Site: brandenburg
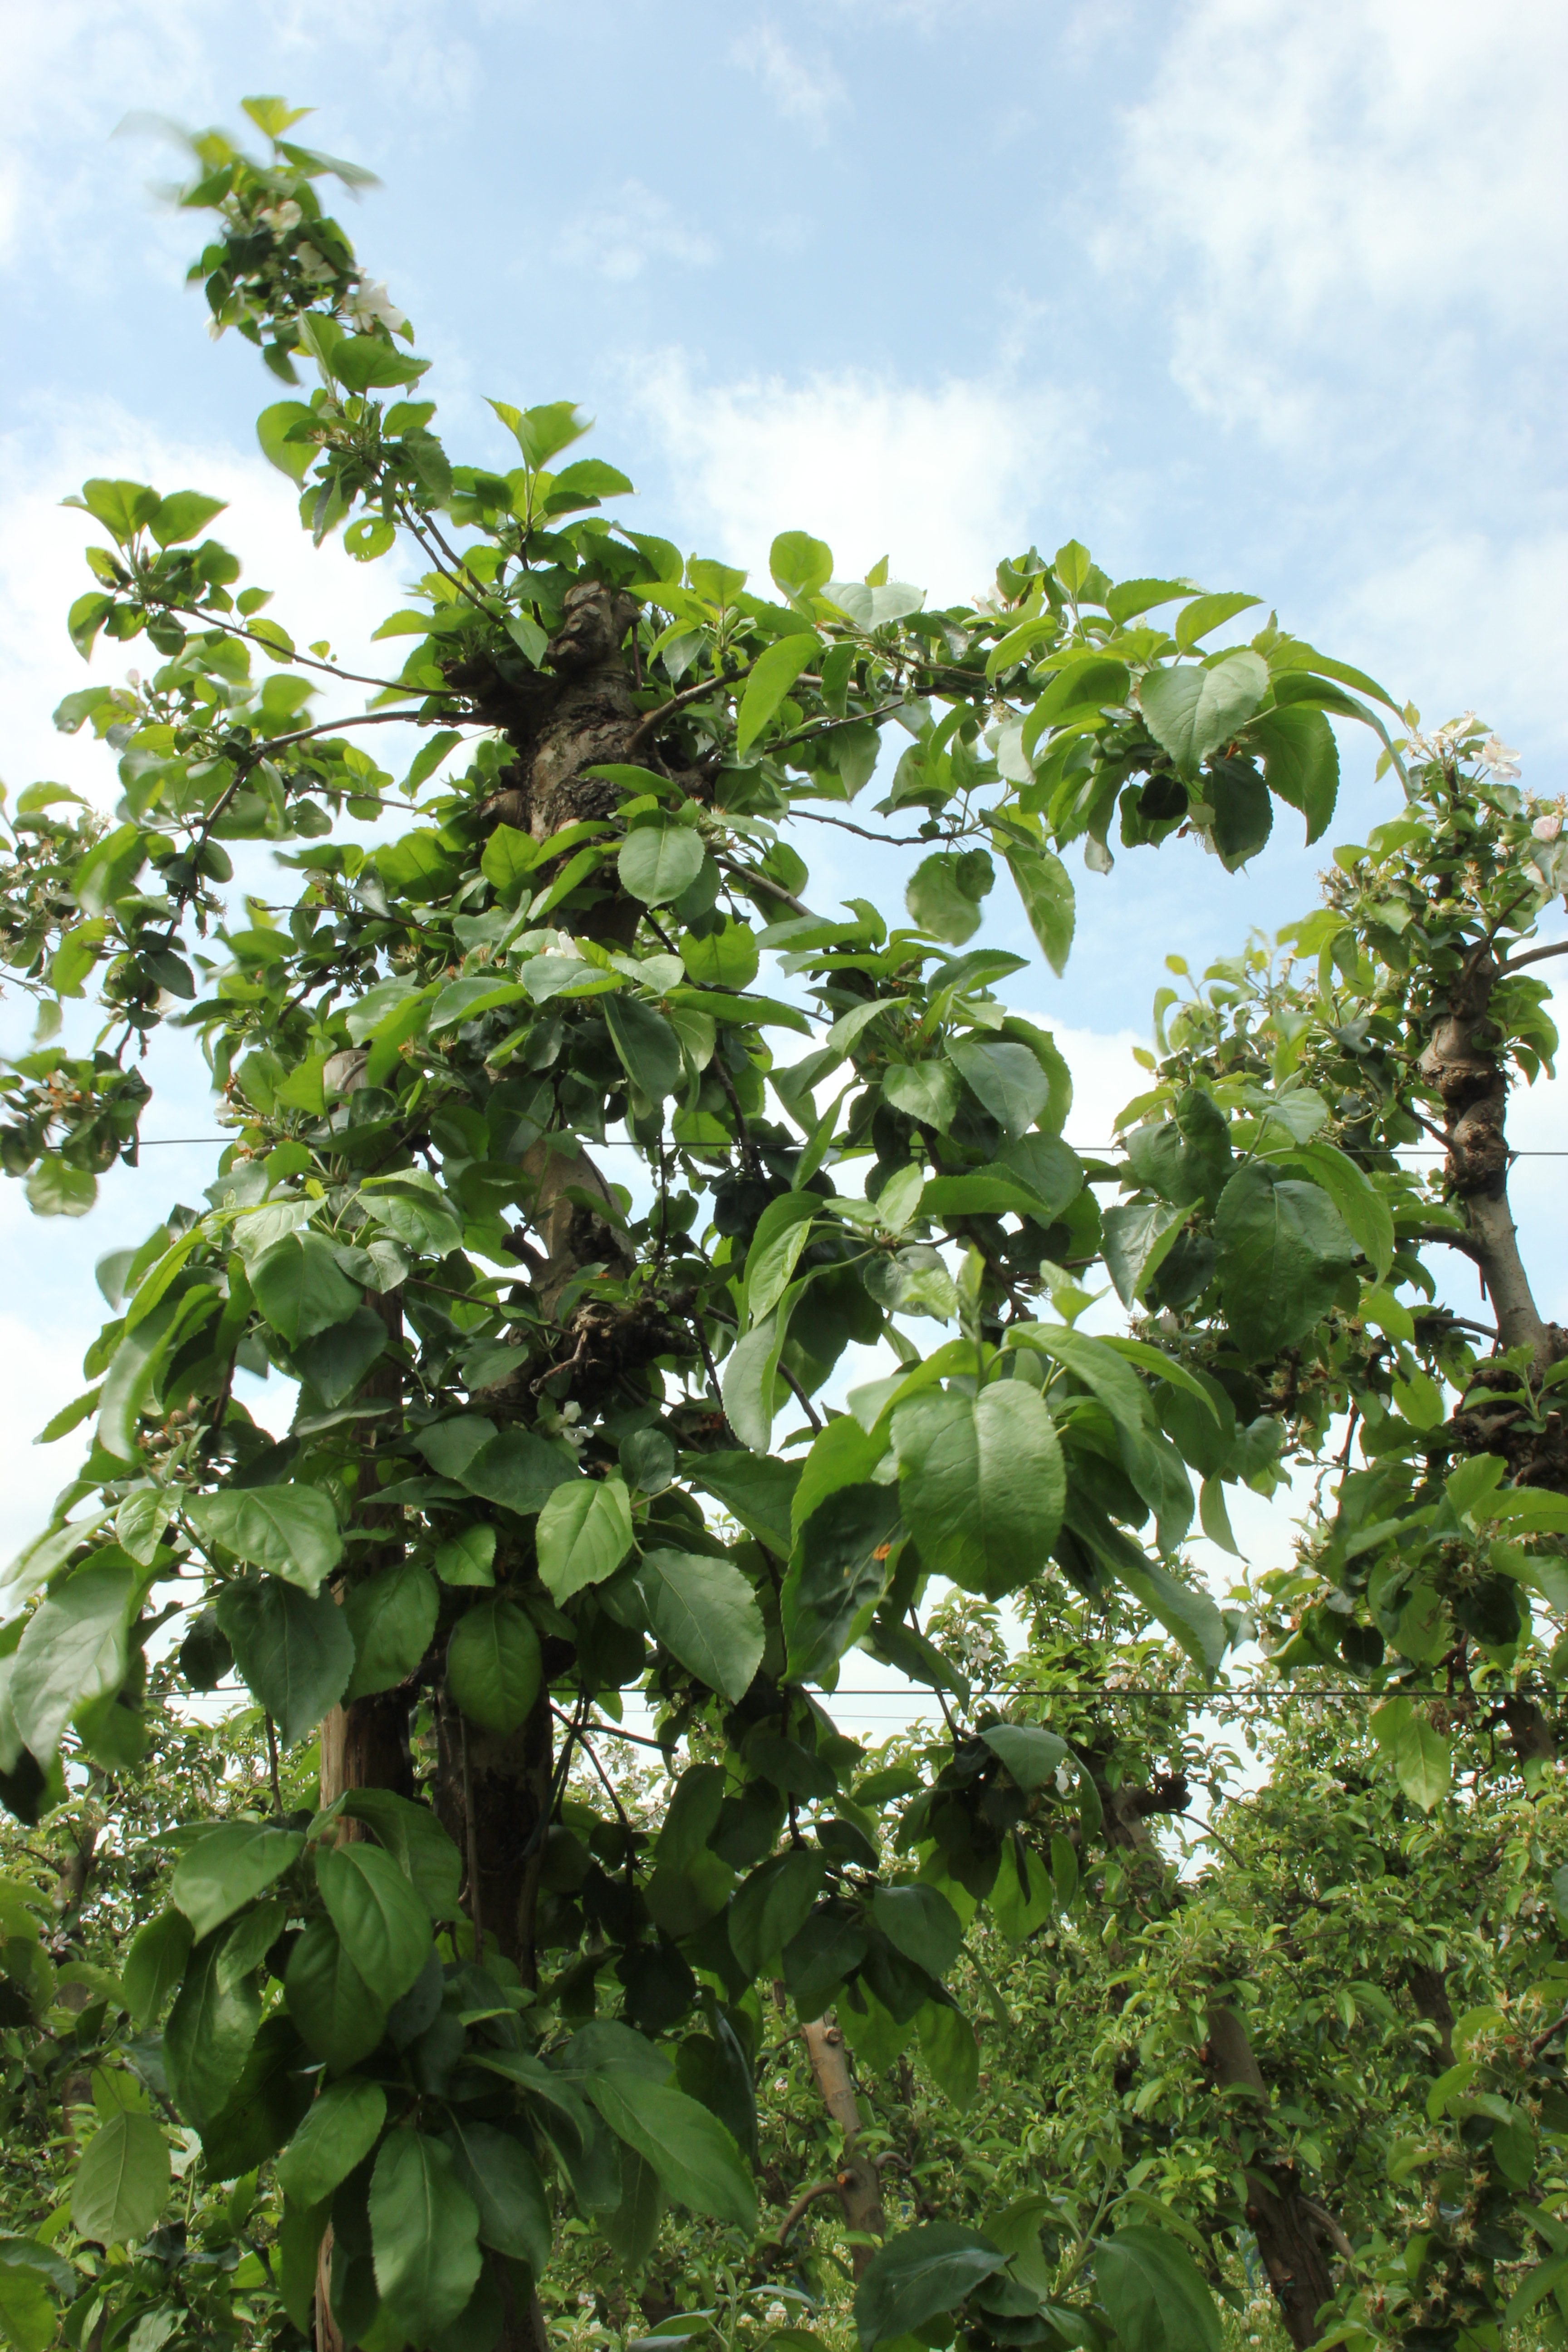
Growth stage (BBCH 67): Flowering